2001 New England 300

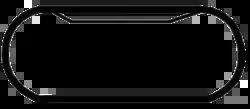
The layout of New Hampshire International Speedway, the venue where the race was held.

New Hampshire International Speedway is a 1.058-mile (1.703 km) oval speedway located in Loudon, New Hampshire which has hosted NASCAR racing annually since the early 1990s, as well as an IndyCar weekend and the oldest motorcycle race in North America, the Loudon Classic. Nicknamed "The Magic Mile", the speedway is often converted into a 1.6-mile (2.6 km) road course, which includes much of the oval. The track was originally the site of Bryar Motorsports Park before being purchased and redeveloped by Bob Bahre. The track is currently one of eight major NASCAR tracks owned and operated by Speedway Motorsports.